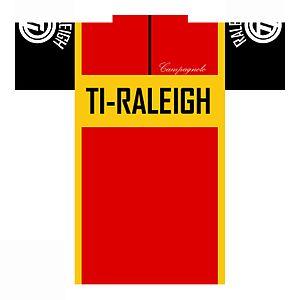
TI-Raleigh est une équipe cycliste néerlandaise qui a existé de 1967 à 1983. À ses débuts et jusqu'en 1974, l'équipe court avec une licence britannique. La formation est présente dans le peloton professionnel de 1972 à 1983.